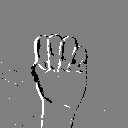
ASL letter: m